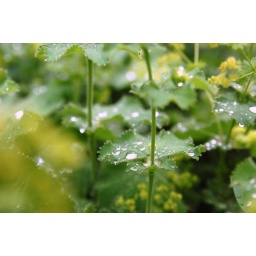
Water Pearls on Green - Closeups of water drops on the leaves of some plants in our garden.